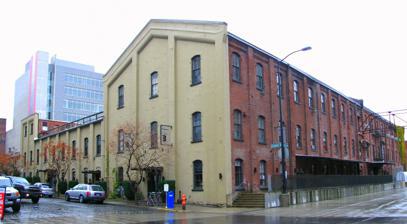
Building: Portland Cordage Company Building
Country: United States of America
Year built: 1887
Historic building in Portland, Oregon, U.S. United States historic place Portland Cordage Company Building U.S. National Register of Historic Places Location 1313 NW Marshall St. Portland, Oregon Coordinates 45°31′52″N 122°41′06″W / 45.53101°N 122.68496°W / 45.53101; -122.68496 Built 1887 Architectural style Italianate, Industrial Italianate NRHP reference No. 93000018 Added to NRHP February 11, 1993 The Portland Cordage Company Building is a building located in northwest Portland , Oregon , that is listed on the National Register of Historic Places . See also National Register of Historic Places listings in Northwest Portland, Oregon References